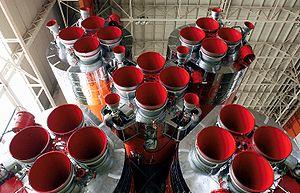
Le RD-107 est un moteur-fusée à propergol liquide russe utilisé à l'origine sur les missiles balistiques intercontinaux soviétiques R-7 Semyorka. Il est par la suite mis en œuvre sur le lanceurs développé à partir du missile R-7. Une version moderne, baptisée RD-117, est toujours utilisé en 2018 par les fusées russe Soyouz-FG. Le RD-108 est une déclinaison du RD-107 avec quatre moteurs verniers. Le constructeur du moteur est JSC Kouznetzov, un établissement situé dans la ville de Samara en Russie.
Un moteur vernier est un propulseur complémentaire de faible poussée d'un lanceur, servant à ajuster en direction et en force la poussée appliquée à un véhicule spatial. Le moteur vernier peut être utilisé après l'arrêt du système de propulsion principal.
En astronautique, une fusée est un véhicule mû par un moteur-fusée de grande puissance qui lui permet de se déplacer dans l'espace proche, et notamment de placer en orbite une charge utile, voire d'échapper à l'attraction terrestre pour visiter différents corps célestes. Les fusées de l'astronautique sont généralement dotées de plusieurs étages mis à feu successivement. Les plus grosses fusées construites, comme Saturn V, permettent de placer jusqu'à 150 tonnes en orbite basse.
Valentin Petrovitch Glouchko est considéré comme le plus grand concepteur de moteurs de fusées de l'Union soviétique. Il est né à Odessa, en Ukraine, le 2 septembre 1908, et mort à Moscou le 10 janvier 1989. Glouchko est considéré comme le premier ingénieur à avoir mis en pratique les théories élaborées par Tsiolkovski en concevant et construisant le premier moteur-fusée à ergols liquides, baptisé ORM-1, dont les tests eurent lieu en 1931. Le gros de son travail de pionnier de la propulsion spatiale se fait par la suite en développant trois séries de moteurs expérimentaux ORM4 à ORM-22, ORM-23 à ORM-52 et ORM-53 à ORM-66. Lorsque les missiles balistiques et l'astronautique civile prennent leur essor dans les années 1950, son bureau d'études développe les moteurs de nombreux missiles balistiques ainsi que les engins propulsant notamment la famille de lanceurs Soyouz. Il s'oppose à Sergueï Korolev sur la propulsion de la fusée lunaire N-1 car il ne croit pas à l'utilisation de l'hydrogène liquide qui permettra pourtant aux Américains d'atteindre la Lune.
Soyouz est un lanceur soviétique puis russe dont la conception remonte aux années 1950 et qui fut utilisé initialement pour lancer les vaisseaux avec équipage du programme Soyouz. Ce lanceur, d'un peu plus de 310 tonnes et 46 mètres de haut, peut placer une charge utile de plus de 7 tonnes en orbite terrestre basse depuis les cosmodromes russes. Il est notamment utilisé de nos jours pour mettre en orbite des satellites militaires russes, les équipages de la Station spatiale internationale, lancer les vaisseaux cargo Progress qui ravitaillent la Station spatiale internationale et pour mettre sur orbite des satellites scientifiques russes ou européens. Grâce à sa fiabilité et son faible coût de production, il est toujours apprécié malgré la rusticité des techniques employées. À fin 2017, plus de 1 880 lanceurs Soyouz ont été lancés, avec un taux de réussite proche de 98 %. De juillet 2011 à mai 2020, le vaisseau Soyouz était le seul véhicule capable d'envoyer un équipage vers la station spatiale internationale.